War of the Sons of Light Against the Sons of Darkness

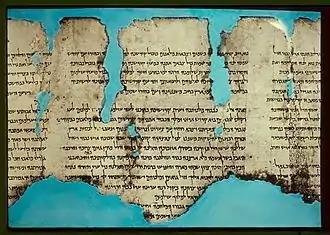
The War Scroll, found in Qumran Cave 1.

The War of the Sons of Light Against the Sons of Darkness, also known as War Rule, Rule of War and the War Scroll, is a manual for military organization and strategy that was discovered among the Dead Sea Scrolls. The manuscript was among the scrolls found in Qumran Cave 1, acquired by the Hebrew University of Jerusalem and first published posthumously by Eleazar Sukenik in 1955. The document is made up of various scrolls and fragments including 1QM, and 4Q491–497. It is possible that "The War of the Messiah" is the conclusion to this document. The 4Q491–497 fragments were published by Maurice Baillet in "Discoveries in the Judaean Desert", volume 7 and comprise a shorter recension of the War Scroll.